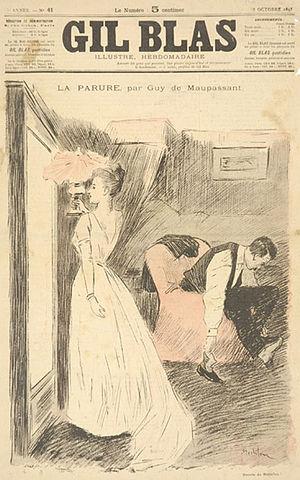
La Parure est une nouvelle réaliste écrite par Guy de Maupassant, parue en 1884.
Gil Blas est un quotidien de la presse écrite française, fondé par Auguste Dumont en 1879 et disparu en 1938-1940.